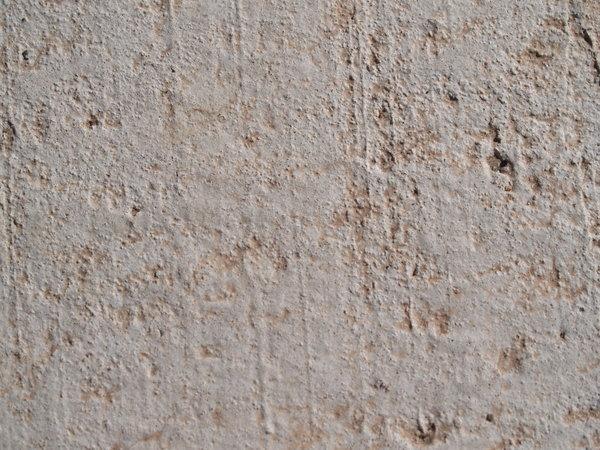
Texture: pitted